Kodungallur Bharani festival

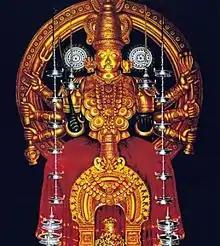
The deity at the Kodungallur Bhagavathy temple for whom the bharani festival is offered.

Kodungallur Bharani festival is a yearly festival dedicated to the goddess Bhadrakali of Kodungallur Kurumba Bhagavathy temple held between the "Bharani" days of months "Kumbham" and "Meenam" of the Malayalam calendar. This period usually falls between the months of March and April in Roman calendar. This festival traditionally involves sacrifice of roosters ("Kozhikkallu moodal"), dance of oracles ("Kaavu theendal"), lighting the traditional lamp ("Revathi vilakku"), singing of libelous ballads ("Bharanippattu") and smearing of the image of the goddess with sandalwood paste ("Chandanapoti Charthal").